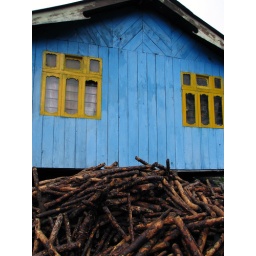
A blue house with yellow windows! People in the hills love bright colors.